The King and I

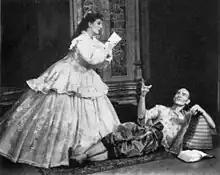
Lawrence as Anna takes dictation from the King (Brynner), 1951

In her room, Anna replays the confrontation in her mind, her anger building ("Shall I Tell You What I Think of You?"). Lady Thiang, the King's head wife, tells Anna that the King is troubled by his portrayal in the West as a barbarian, as the British are being urged to take over Siam as a protectorate. Anna is shocked by the accusations – the King is a polygamist, but he is no barbarian – but she is reluctant to see him after their argument. Lady Thiang convinces her that the King is deserving of support ("Something Wonderful"). Anna goes to him and finds him anxious for reconciliation. The King tells her that the British are sending an envoy to Bangkok to evaluate the situation. Anna "guesses" – the only guise in which the King will accept advice – that the King will receive the envoy in European style, and that the wives will be dressed in Western fashion. Tuptim has been writing a play based on a book that Anna has lent her, "Uncle Tom's Cabin", that can be presented to the guests. News is brought to the King that the British are arriving much earlier than thought, and so Anna and the wives are to stay up all night to prepare. The King assembles his family for a Buddhist prayer for the success of the venture and also promises before Buddha that Anna will receive her own house "as provided in agreement, etc., etc."